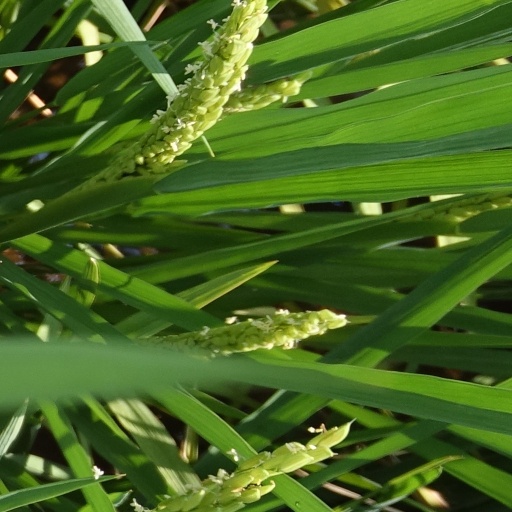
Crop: rice